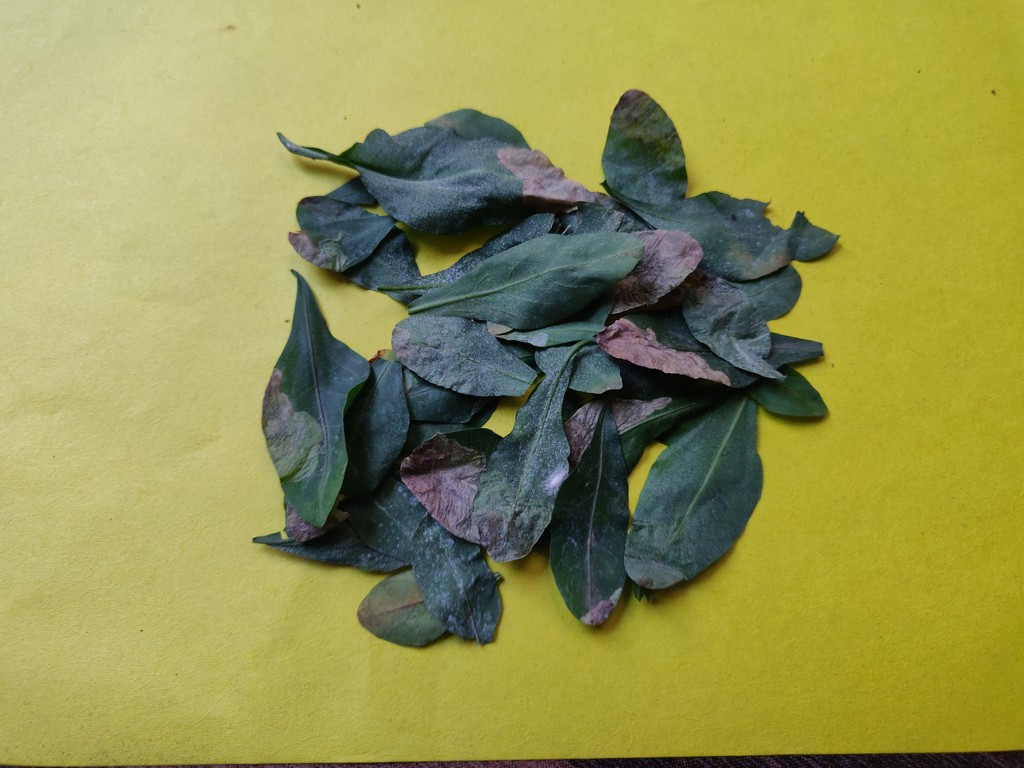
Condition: Unhealthy
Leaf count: multiple
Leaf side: unknown